National Academy of Sciences of Belarus

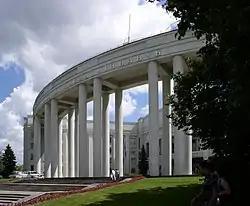

The National Academy of Sciences of Belarus (NASB) is the national academy of Belarus.